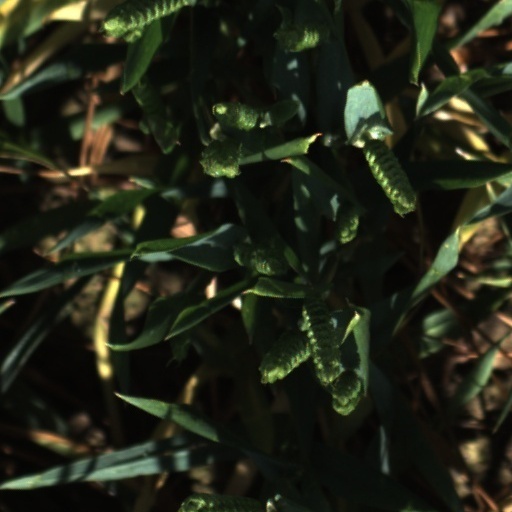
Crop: wheat